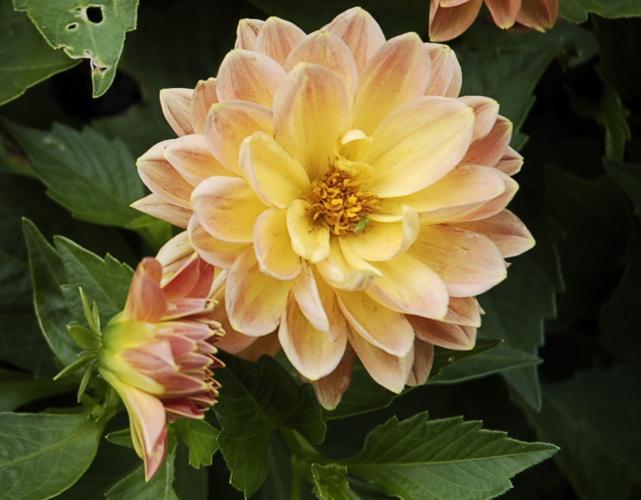
Label: pink-yellow dahlia?